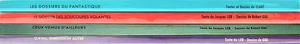
Le dossier des Soucoupes volantes (Lob et Gigi, - Dargaud).
Jacques Lob, né à Paris le 19 août 1932 et mort à Château-Thierry le 24 mai 1990, est un auteur de bande dessinée français, surtout connu comme scénariste. Lauréat du grand prix de la ville d'Angoulême 1986, c'est le seul auteur à avoir été récompensé pour ses scénarios, pour ce prix traditionnellement attribué aux dessinateurs. Ses principales créations sont les séries Blanche Épiphanie, Superdupont et les bandes dessinées de science-fiction Lone Sloane et Le Transperceneige.
L'expression Unidentified Flying Object, ou « objet volant non identifié » en français, fut inventée par le capitaine Edward J. Ruppelt en 1952 pour remplacer l'expression populaire de « soucoupe volante ». La première observation « officielle » d'un ovni est généralement attribuée à Kenneth Arnold en 1947. C'est en 1959 que le néologisme américain ufology devint d'un usage courant et fit son entrée dans la plupart des dictionnaires.
Robert-Georges-Paul Gigi, né le 29 juillet 1926 à Besançon et mort le 3 février 2007 à Puteaux, est un journaliste et auteur de bande dessinée français.